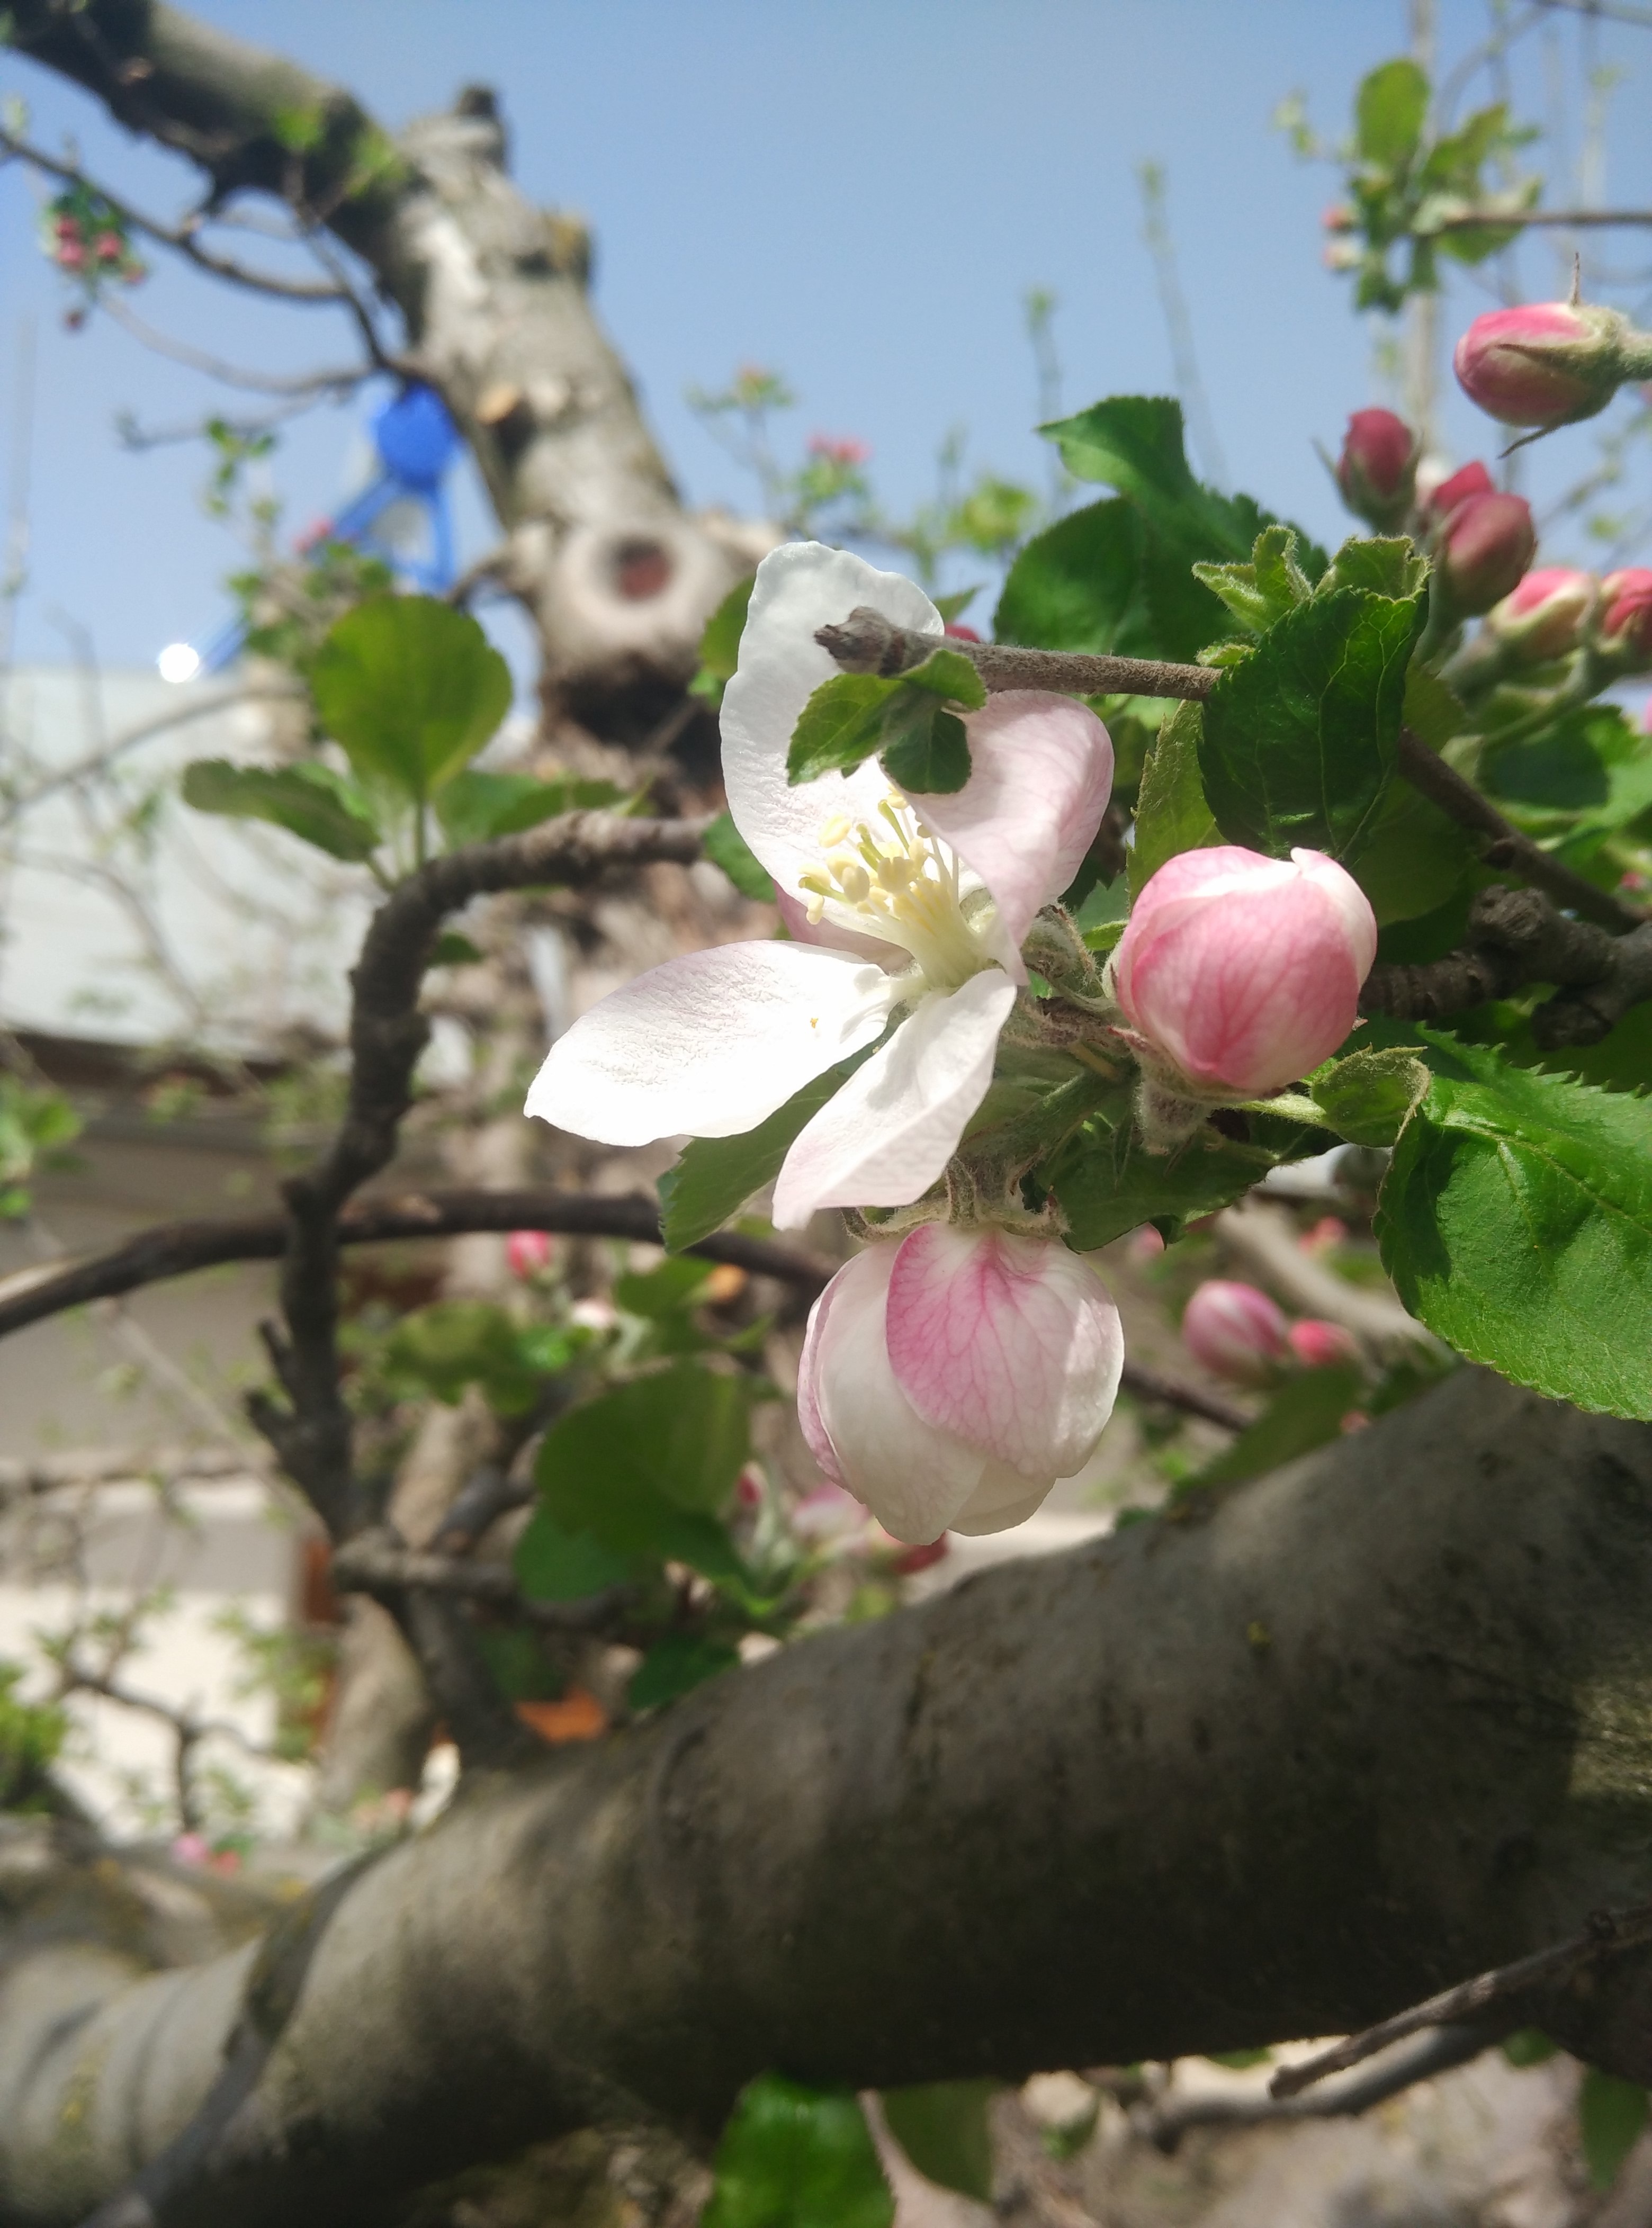
tree, branch, blossom, plant, fruit, flower, food, spring, produce, botany, flora, shrub, bud, flowering plant, rose family, land plant